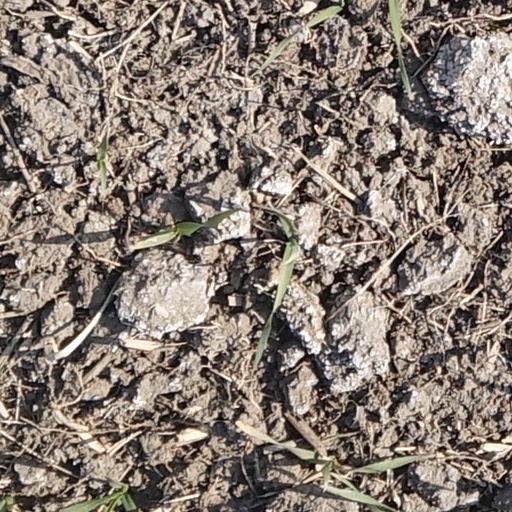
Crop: wheat